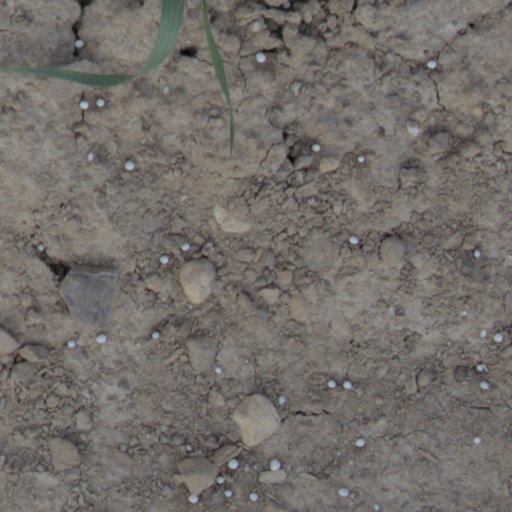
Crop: wheat